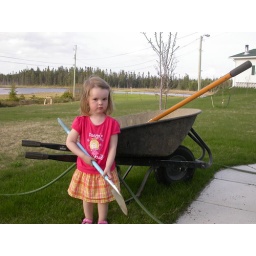
Rachel loves to help around the yard, Planting trees or shrubs with dad or helping mom in the flower beds.